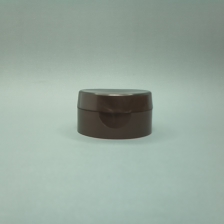
Color: red/orange/pink/fuchsia/brown
Cap type: flip-top cap